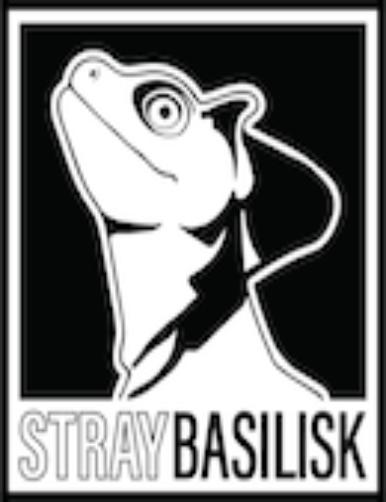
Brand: basilisk
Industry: Others